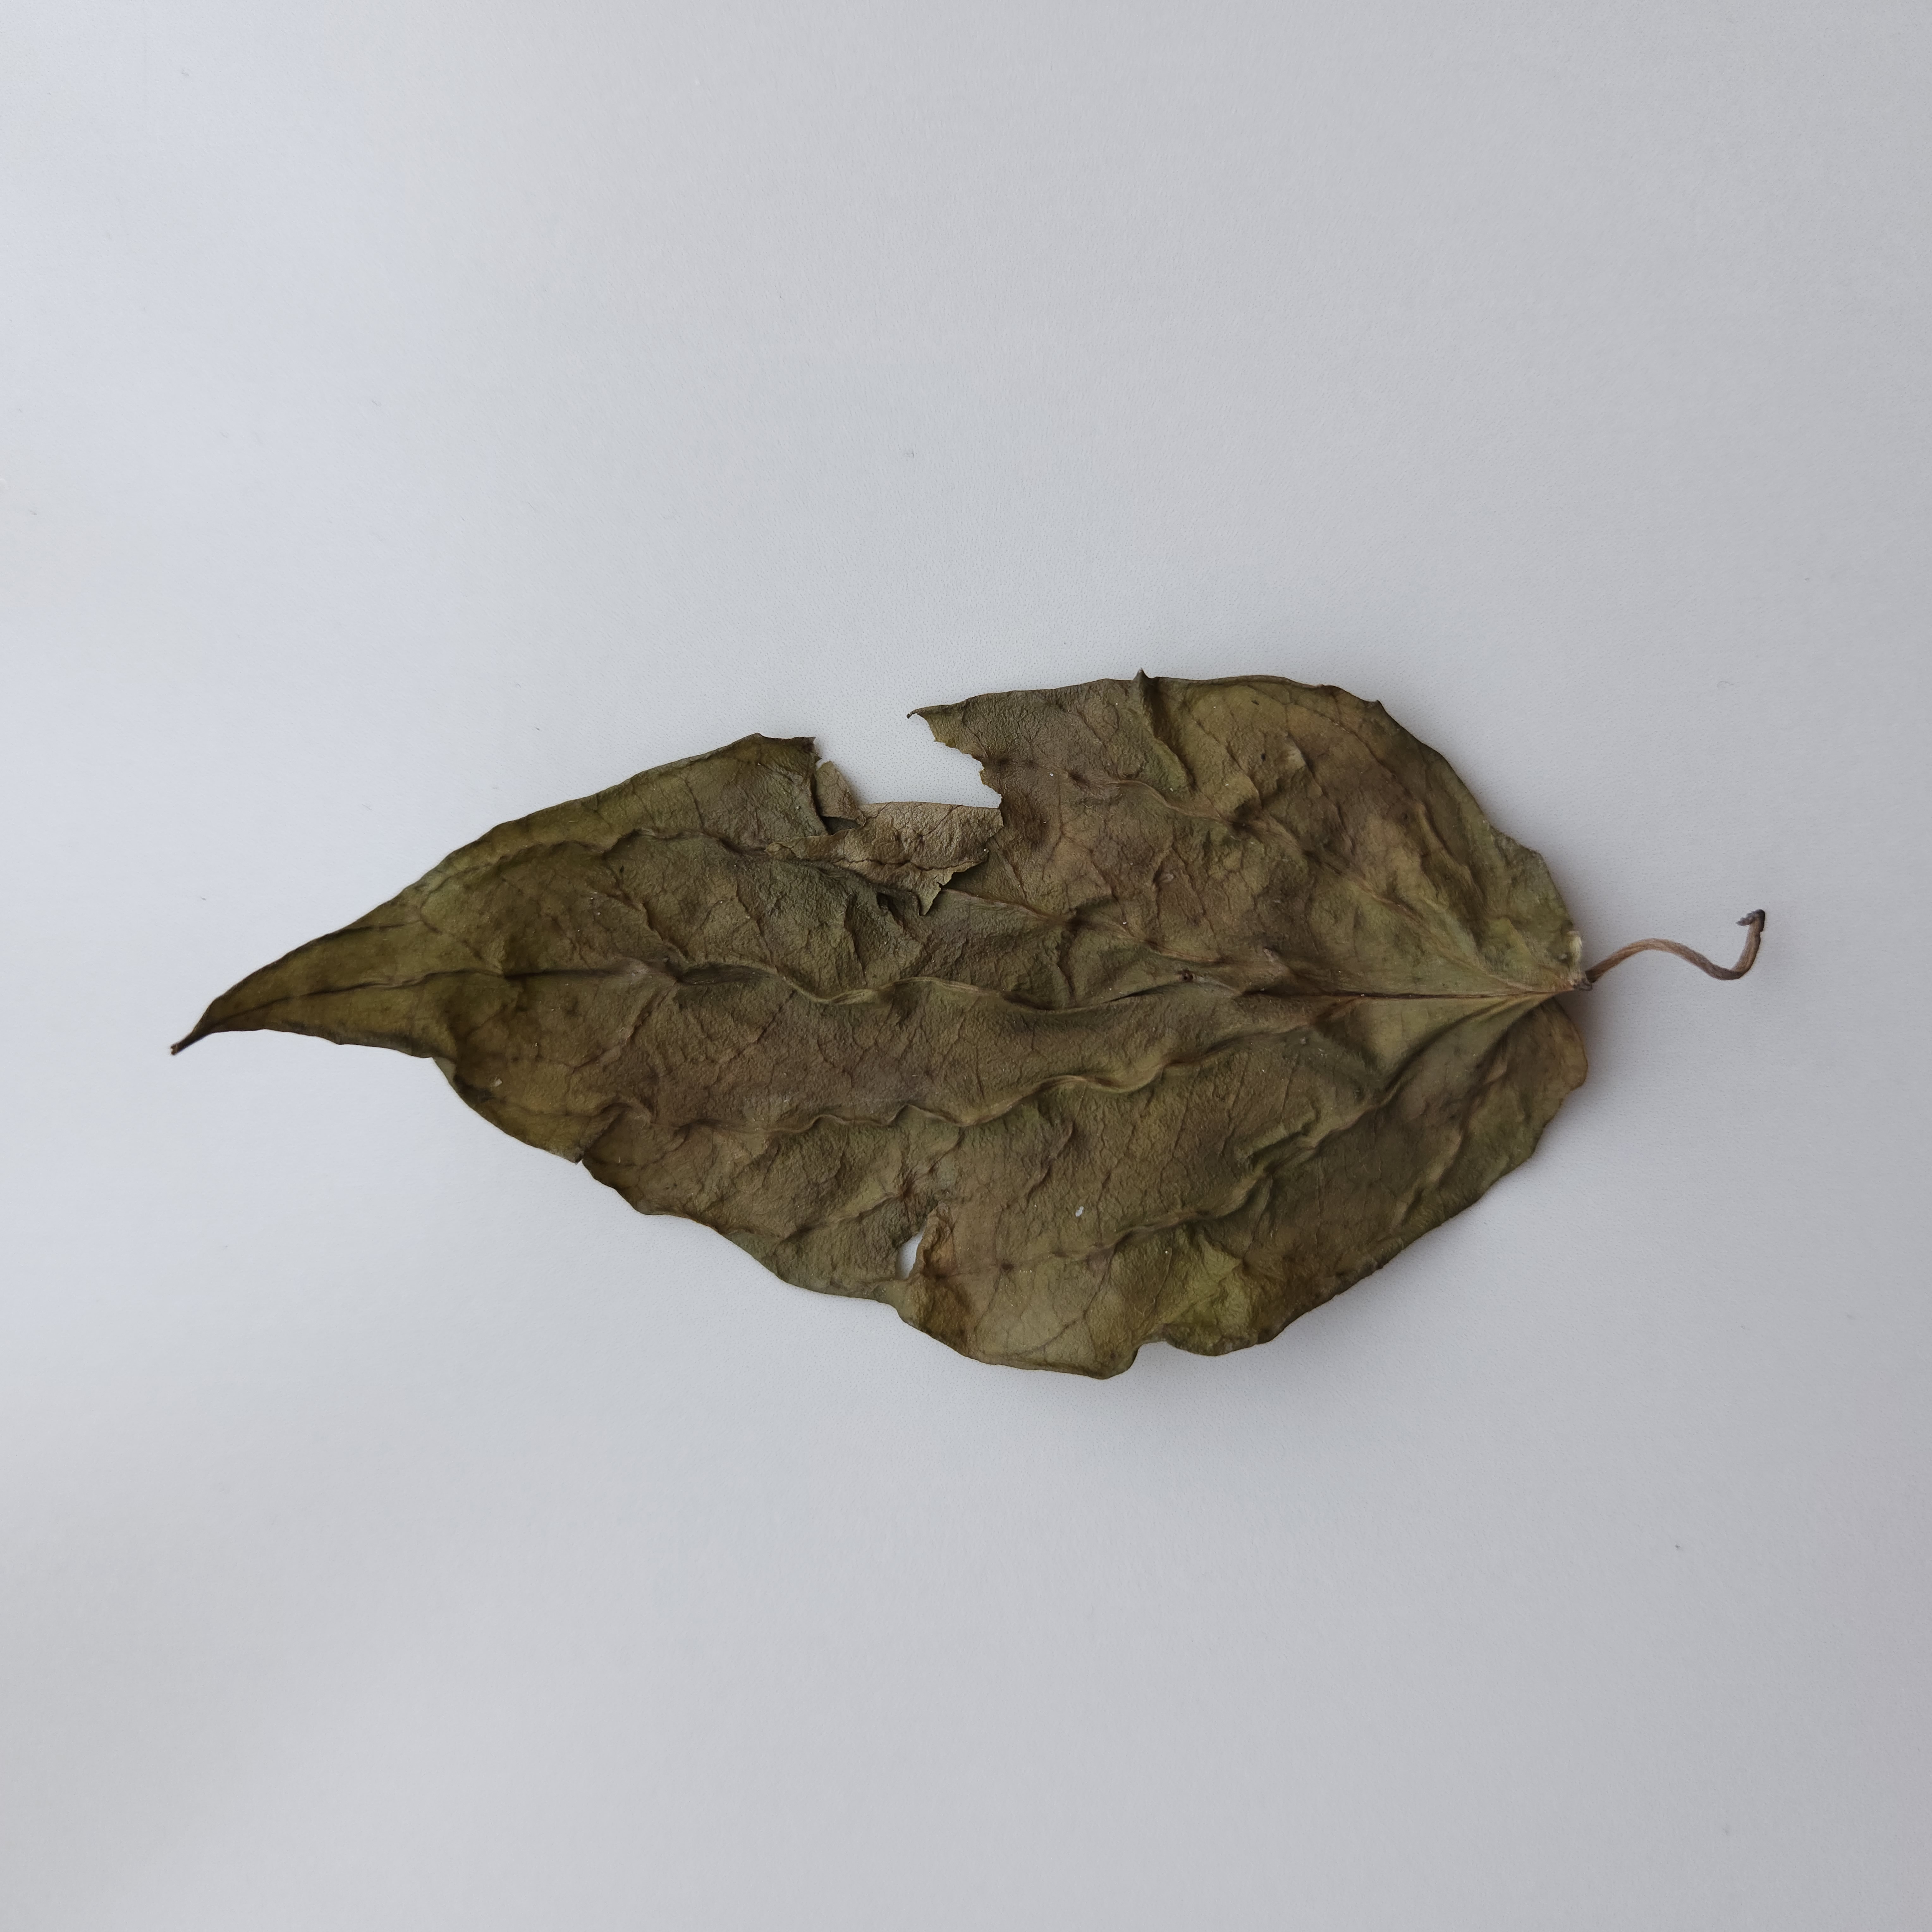
Label: Dried